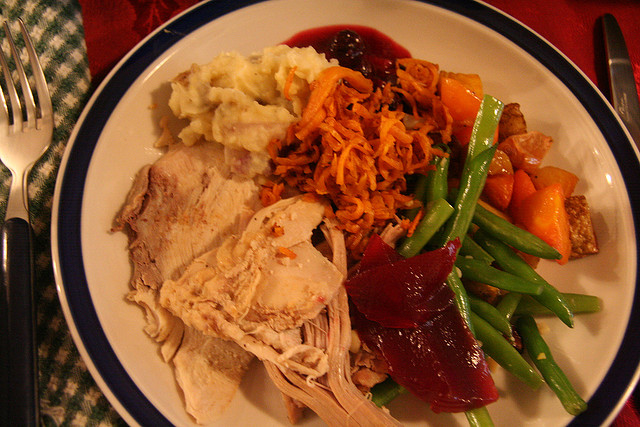
user: Given an image and a question. Answer the question in a short answer. Question: What type of food is this? Short Answer:
assistant: turkey